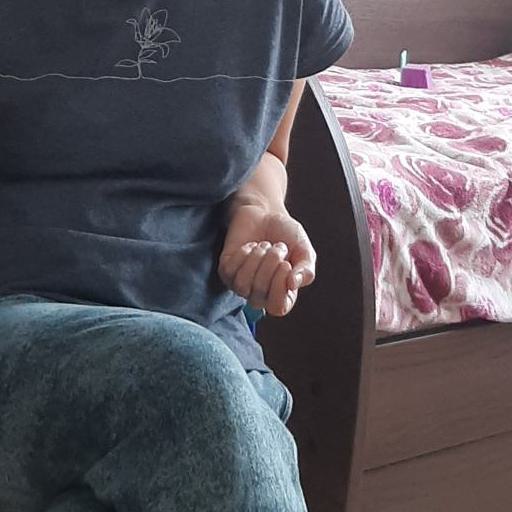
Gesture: no_gesture